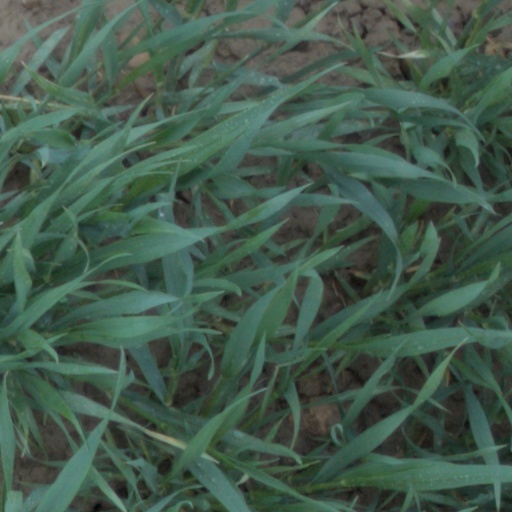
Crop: wheat